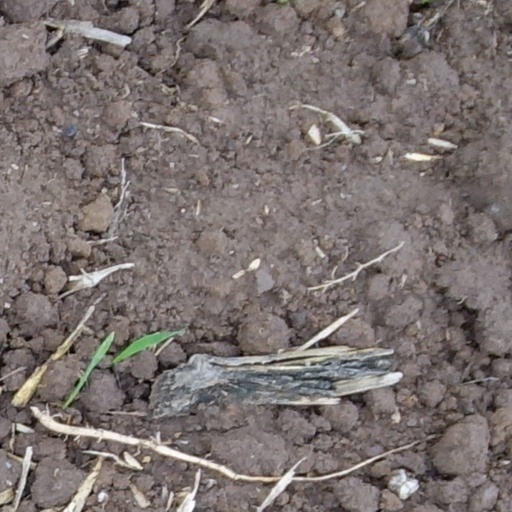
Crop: wheat